William Harkness

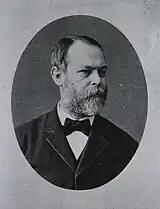
William Harkness profile.

During the eclipse of August 1869, Harkness discovered the coronal line "K 1474". Three years later he was made a member of the Transit of Venus Commission, and had charge of the party at Hobart, Tasmania in 1879 and at Washington in 1882, when he became the executive officer. In 1874, Harkness was conferred an honorary LL.D. degree by the University of Rochester. He was elected to the American Philosophical Society in 1898. His most memorable accomplishments are related to the construction of telescopes, his theory of the focal curve of achromatic telescopes, and his invention of the spherometer caliper and other astronomical instruments. He was astronomical director of the Naval Observatory (1894–99) and director of the "Nautical Almanac" (1897–99). Harkness retired from the navy two days after attaining the relative rank of rear admiral (December 1899), having reached the mandatory retirement age of sixty-two. He was a member of the American Society of Mechanical Engineers (1891) and president of the American Association for the Advancement of Science (1893). Of his works, "The Solar Parallax and its Related Constants" (1891) is the most important.